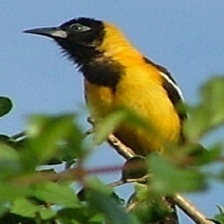
Species: VENEZUELIAN TROUPIAL
Scientific name: ICTERUS ICTERUS